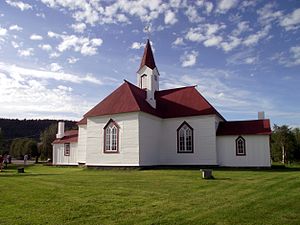
Karasjok
Karasjok gamle kirke.
Karasjok er et norsk tettsted og kommunesæde i Karasjok kommune.